Ptolemaic Kingdom

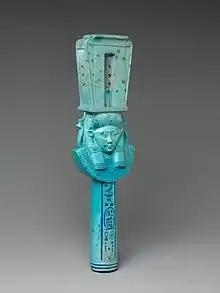
Faience sistrum with head of Hathor with bovine ears from the reign of Ptolemy I. Color is intermediate between traditional Egyptian color to colors more characteristic of Ptolemaic-era faience.

After the death of their father, Cleopatra VII and her younger brother Ptolemy XIII inherited the throne and were married. Their marriage was only nominal, however, and their relationship soon degenerated. Cleopatra was stripped of authority and title by Ptolemy XIII's advisors, who held considerable influence over the young king. Fleeing into exile, Cleopatra attempted to raise an army to reclaim the throne.